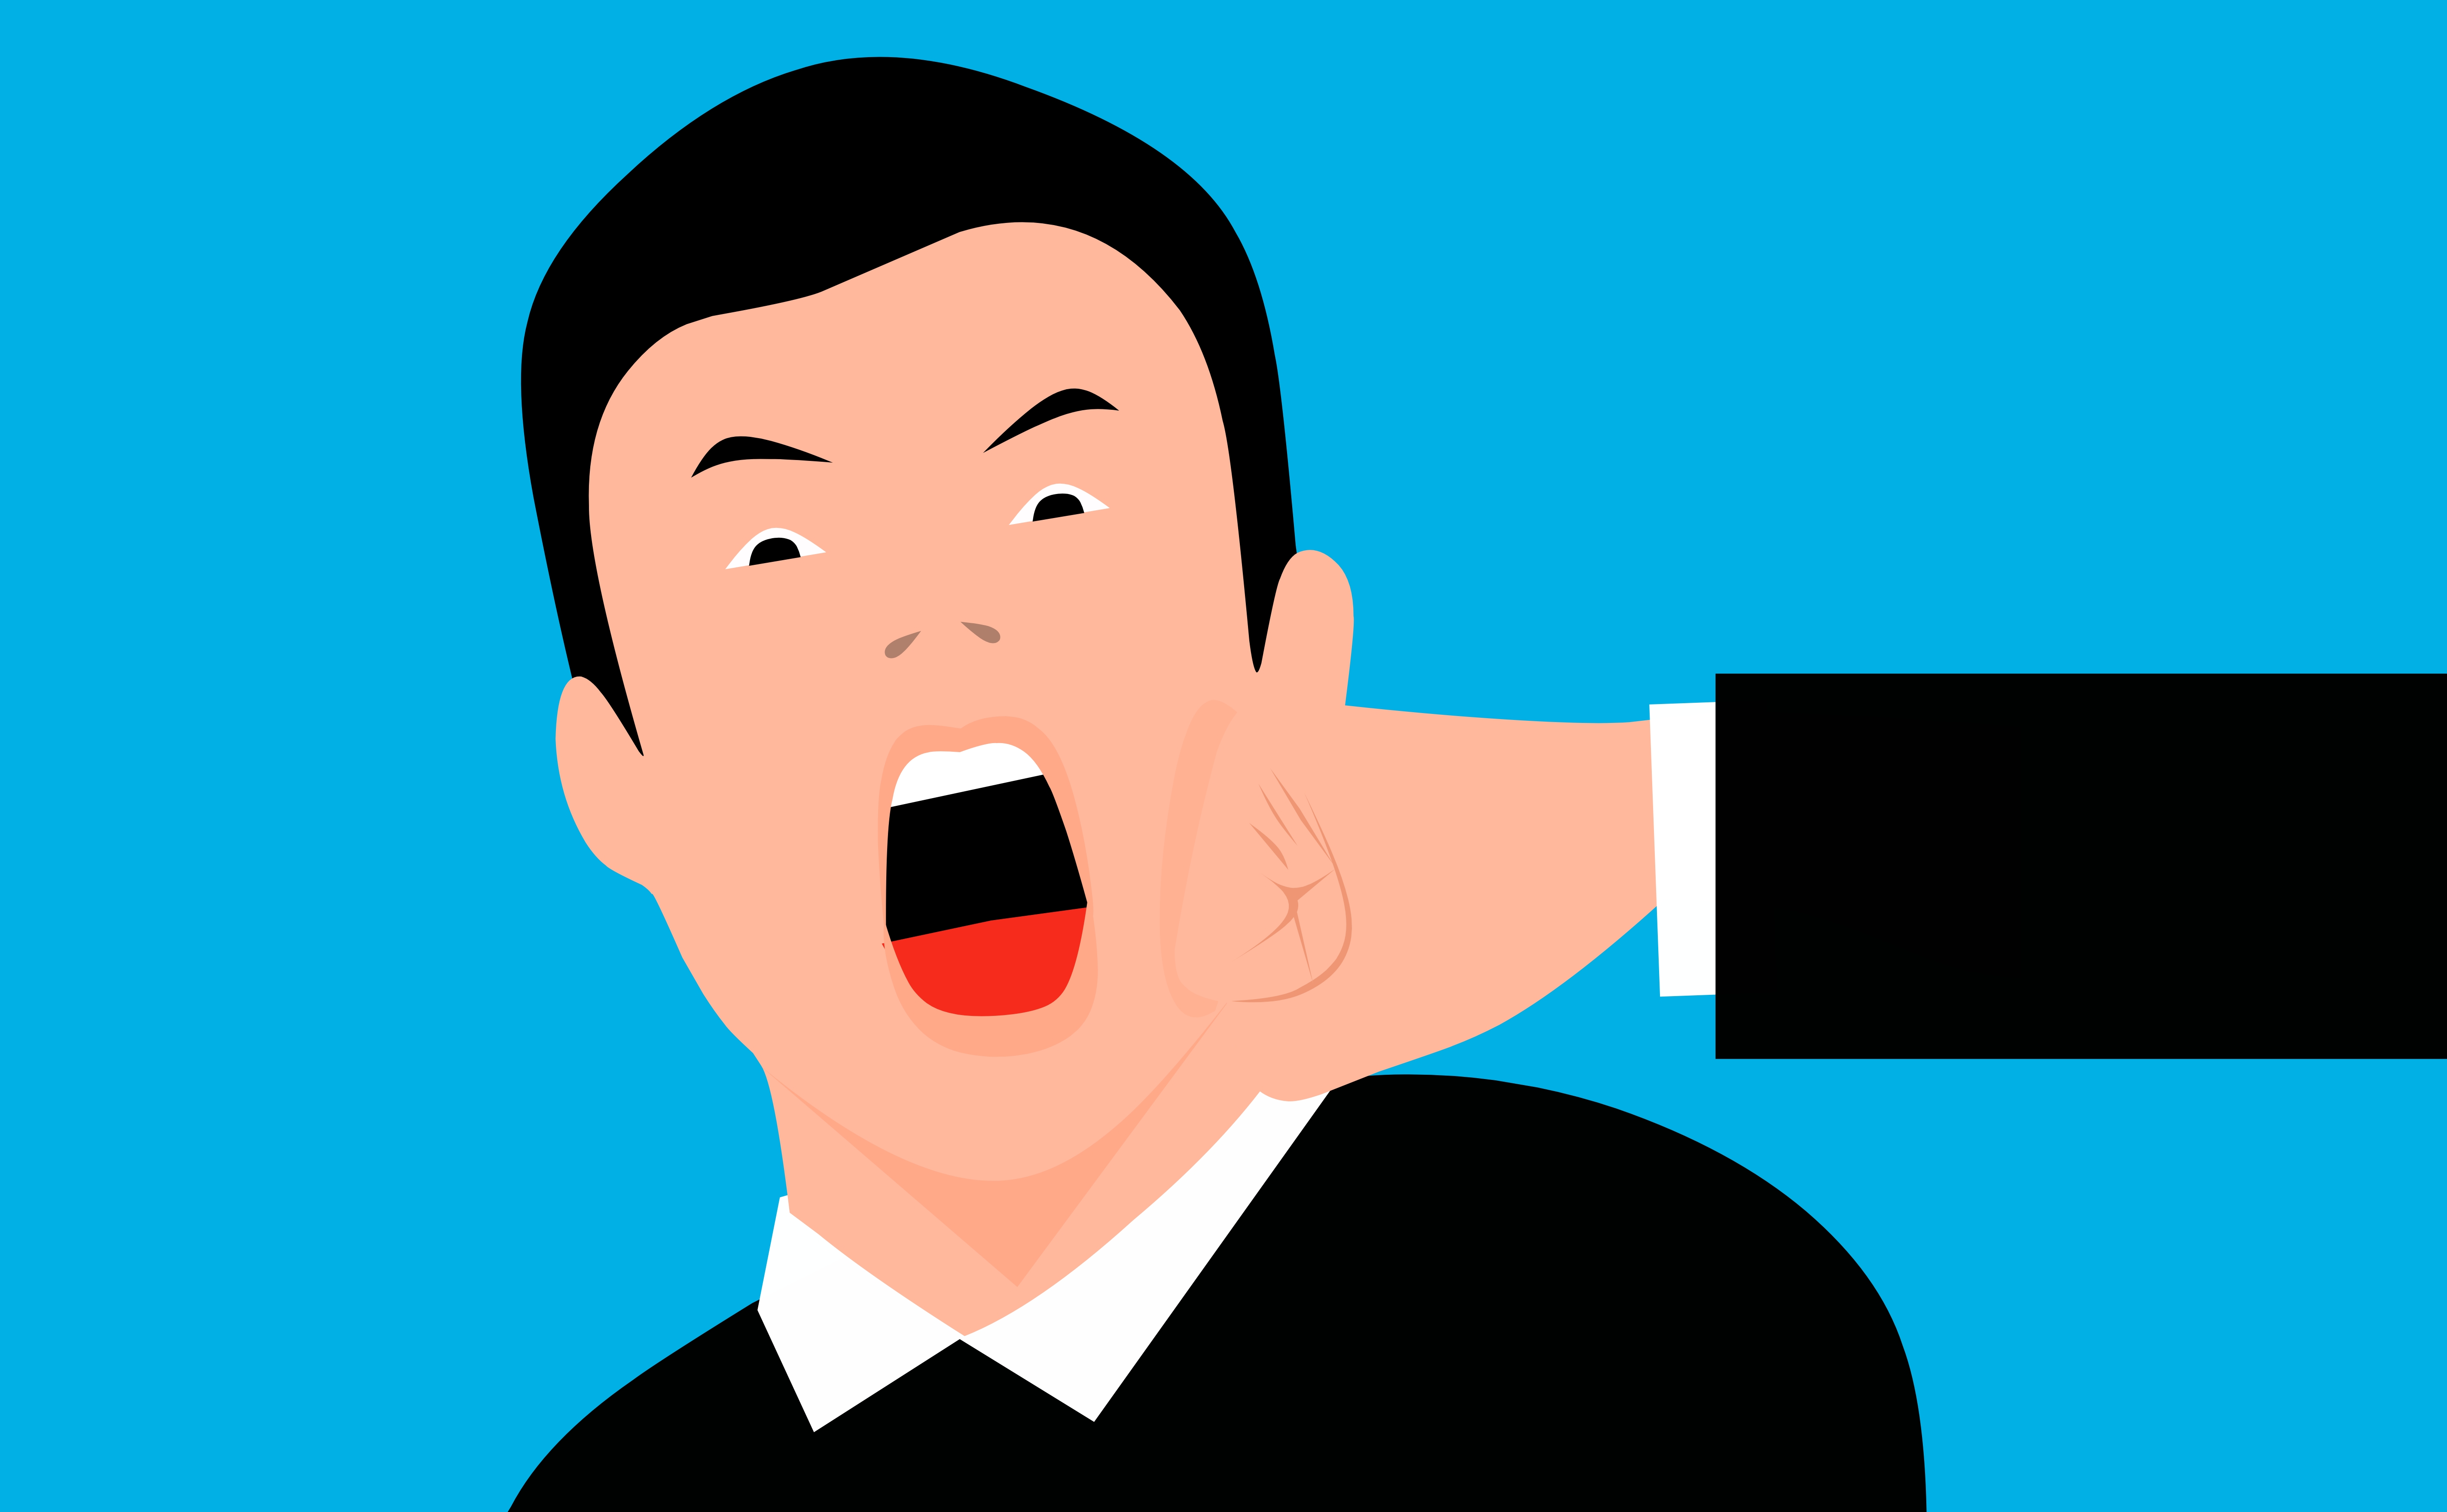
punch, face, eye, fight, violence, abuse, cartoon, bruise, injury, man, battle, beaten, hit, boxing, hurt, character, male, head, damage, pain, injured, health, suffer, shock, conflict, cheek, hairstyle, jaw, neck, animation, black hair, clip art, Animated cartoon, graphics, tongue, pleased, throat, drawing, shout